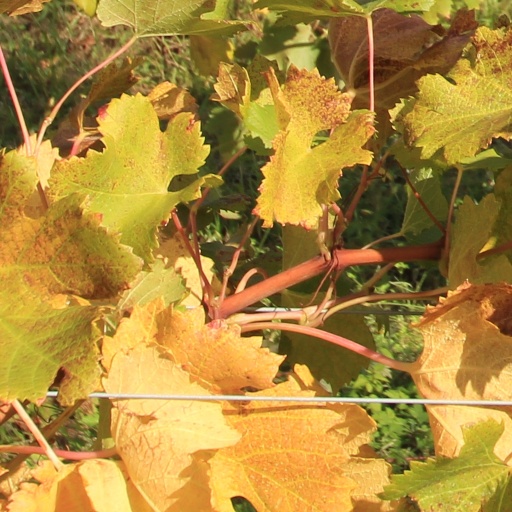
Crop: grape